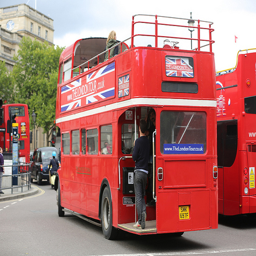
A British double deck bus with an convertible top.
a man hanging onto a pole while riding a red tour bus in London
There are two double decker red busses besides each other
A man on the back of a red bus.
A double decker tour bus drives down the road with other buses and cars.